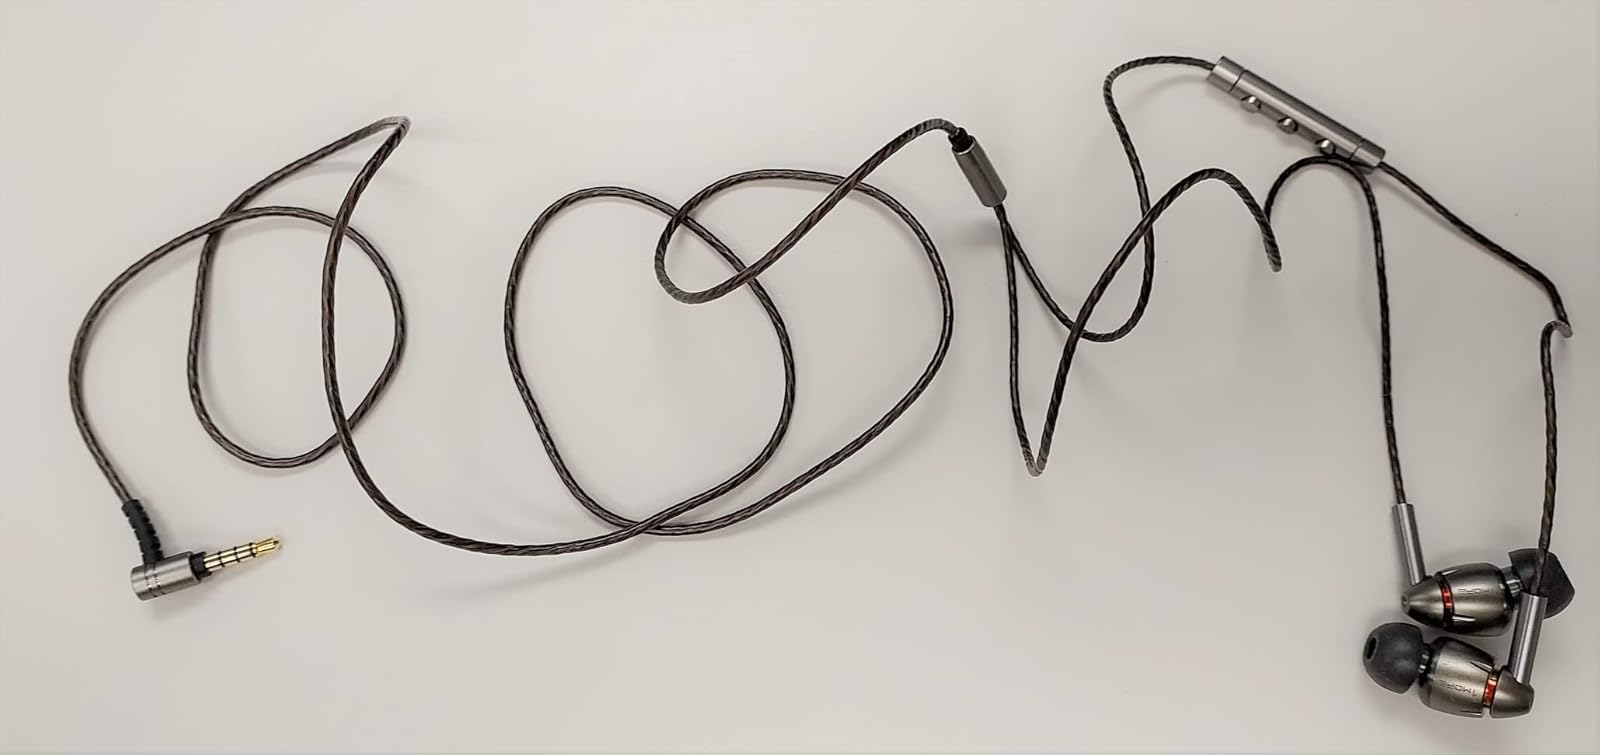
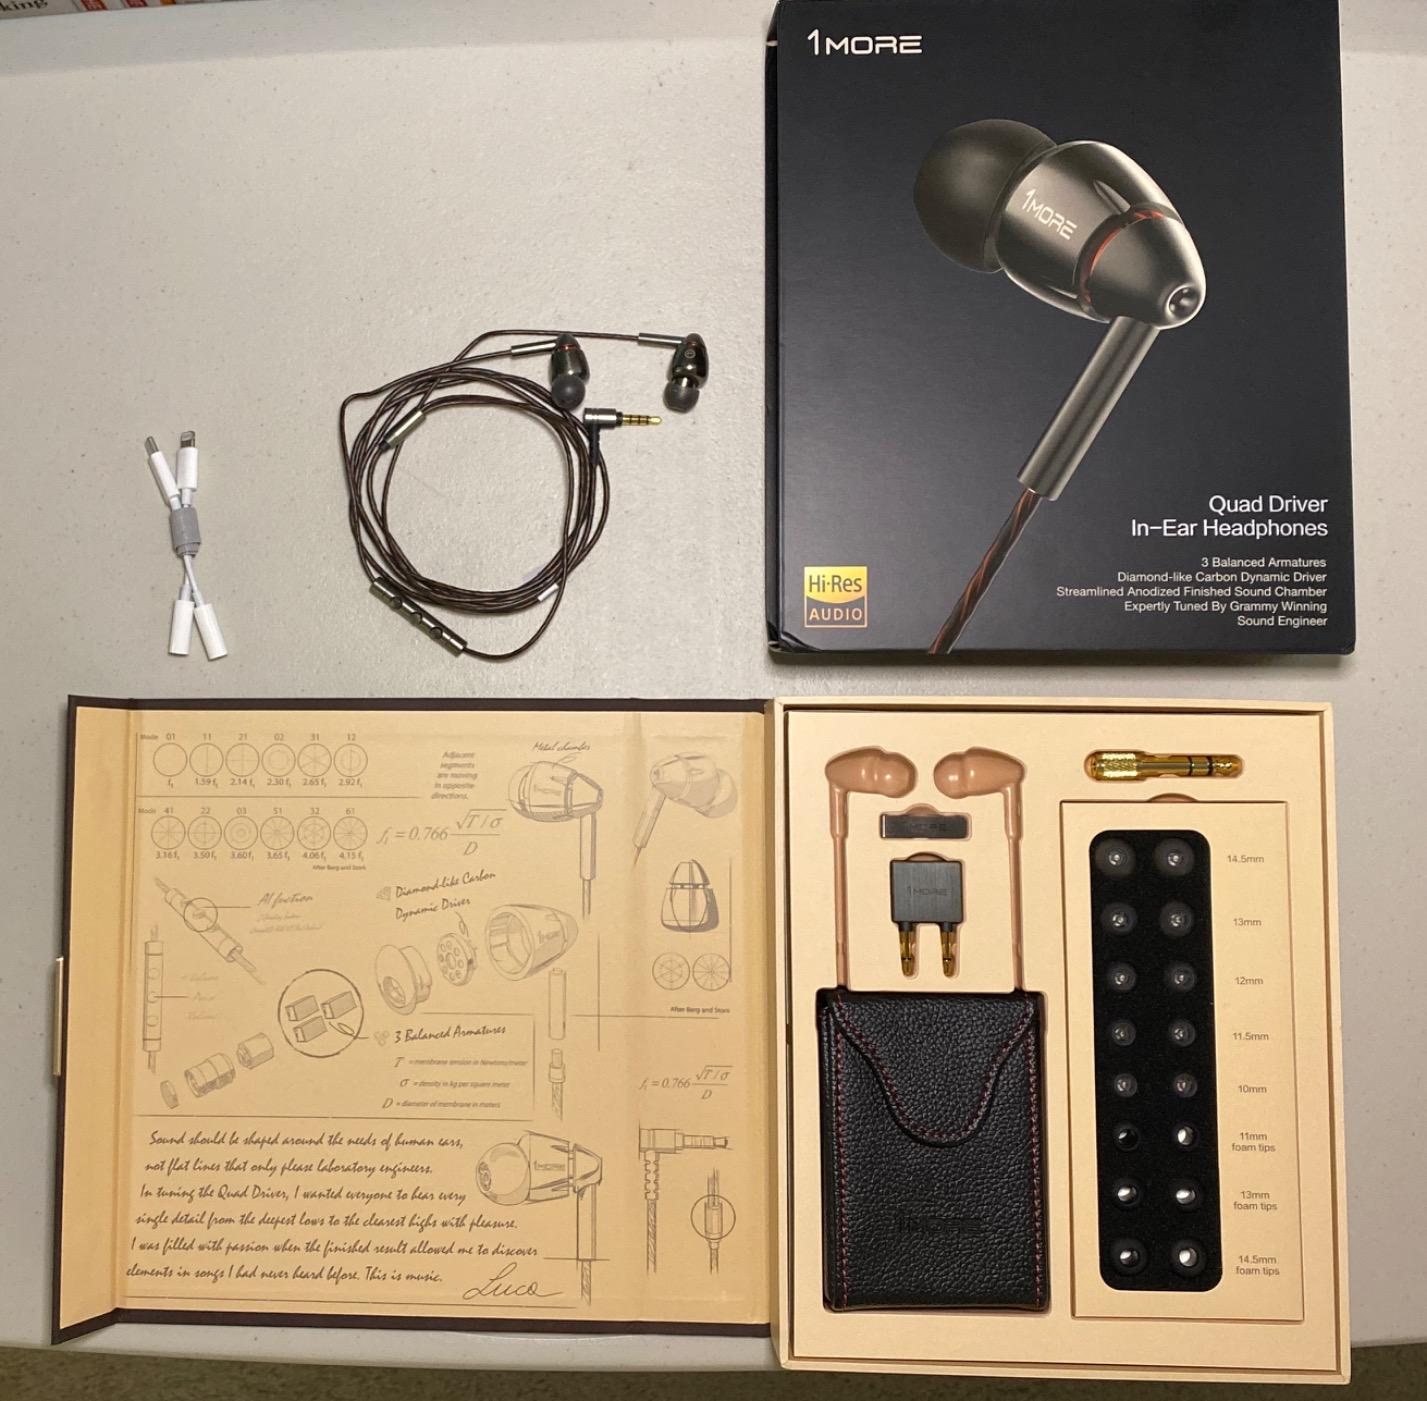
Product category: headphones
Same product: yes